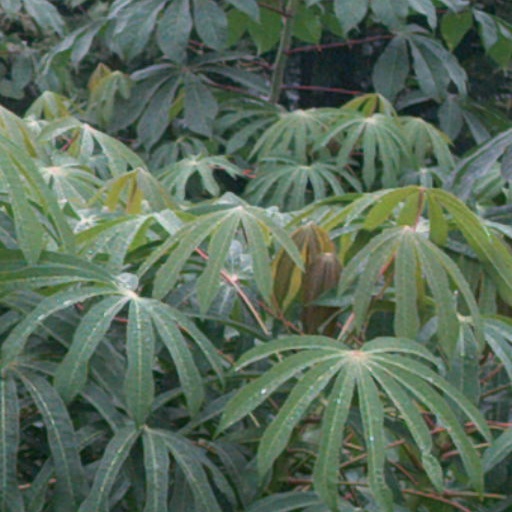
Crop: cassava